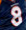
Number: 8